1st Glamorganshire Artillery Volunteers

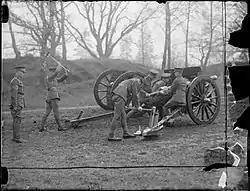
Emplacing an 18-pounder with wooden wheels at the start of World War II.

Although formation of the 2nd Line units began in September 1914, the 2nd Welsh Division (68th (2nd Welsh) Division from August 1915) did not concentrate at Northampton until April 1915, moving in the summer to replace the 53rd (Welsh) Division at Bedford. Training of the units was made difficult by the lack of arms and equipment, and the requirement to provide drafts to the 1st Line overseas. In June the first saddlery and horses began to arrive, but no guns until August, when the brigade received four French De Bange 90 mm guns. Some ammunition wagons arrived in September, and eight more 90 mm guns in October. Training began to speed up. In November the 90 mm guns were handed in, and the brigade moved to Bedford to take over the 5-inch howitzers from the 1st Line.